Sandro Cuomo

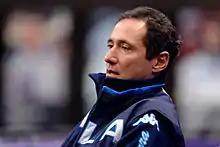

Sandro Cuomo (born 21 October 1962) is an Italian former épée fencer. He won a team gold medal at the 1996 Summer Olympics and a team bronze at the 1984 Summer Olympics. He competed in the individual épée event at the Mediterranean Games in 1983 where he won a gold medal and in the 1993 where he won a bronze medal. He is also three-time team world champion. He is director of épée at the Italian Fencing Federation.